Andrea Pellegrino

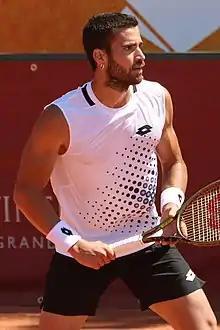
Pellegrino at the 2022 BNP Paribas Primrose Bordeaux

He has a career-high ATP singles ranking of world No. 128 achieved on 21 July 2025. He also has a career-high doubles ranking of world No. 81 achieved on 8 January 2024.